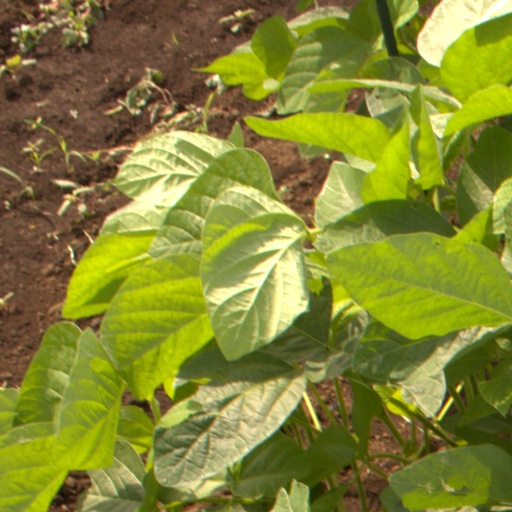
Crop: soybean